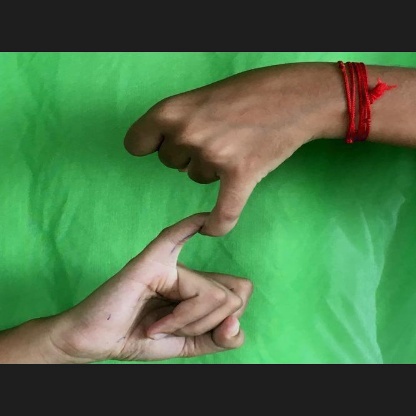
Mudra: Kilaka